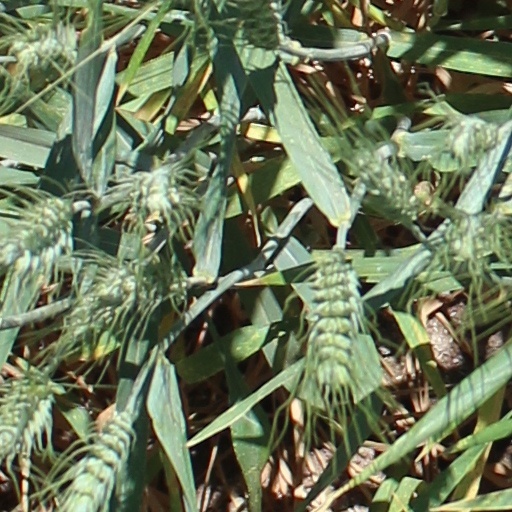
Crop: wheat